Addington Long Barrow

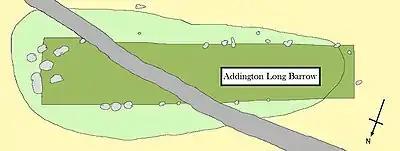
Plan of the monument.

Rectangular in shape, Addington Long Barrow is on a northeast to southwest alignment. In 1950, Evans described the monument as having twenty-two sarsen stones, eight of which, at the northeast end, would have originally formed the burial chamber. In 1981, investigators from Kent Archaeological Rescue Unit expanded that number, identifying twenty-five sarsens in the monument. Given the dimensions of the chambered tomb, they suggested that it probably once included about fifty stones.